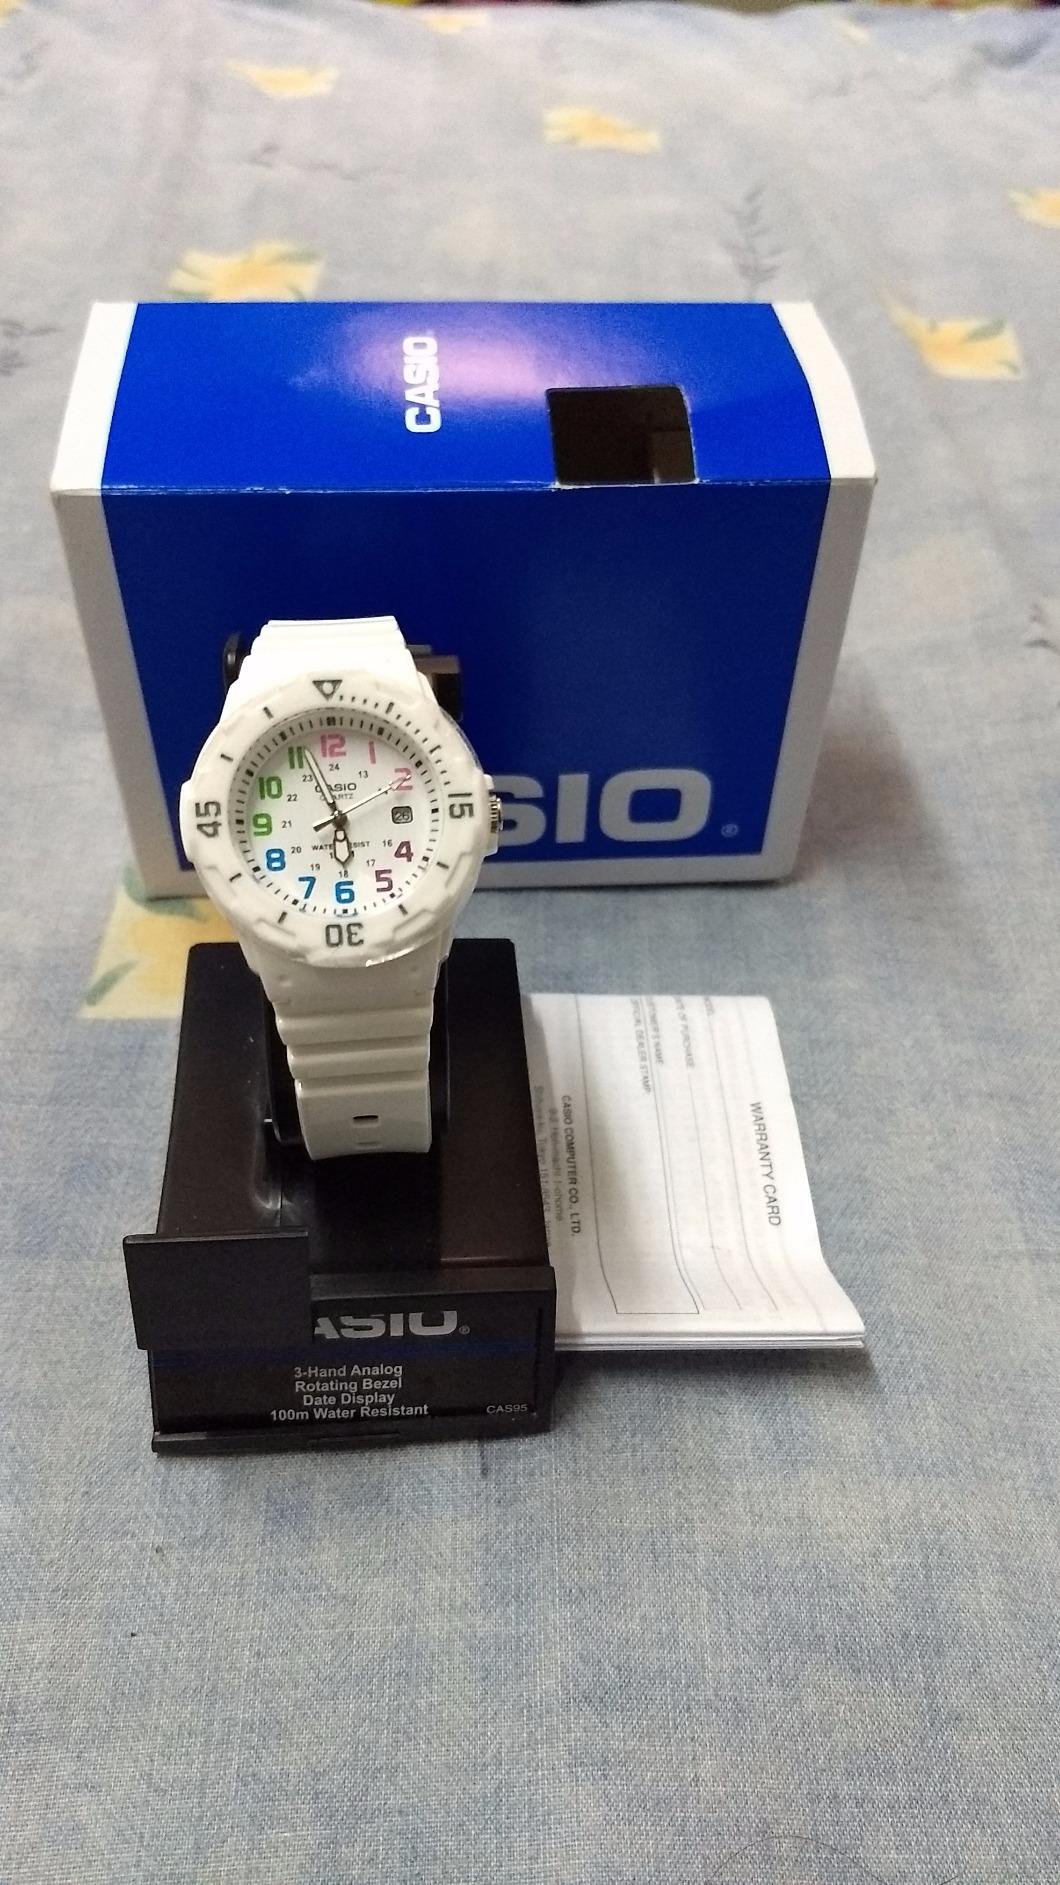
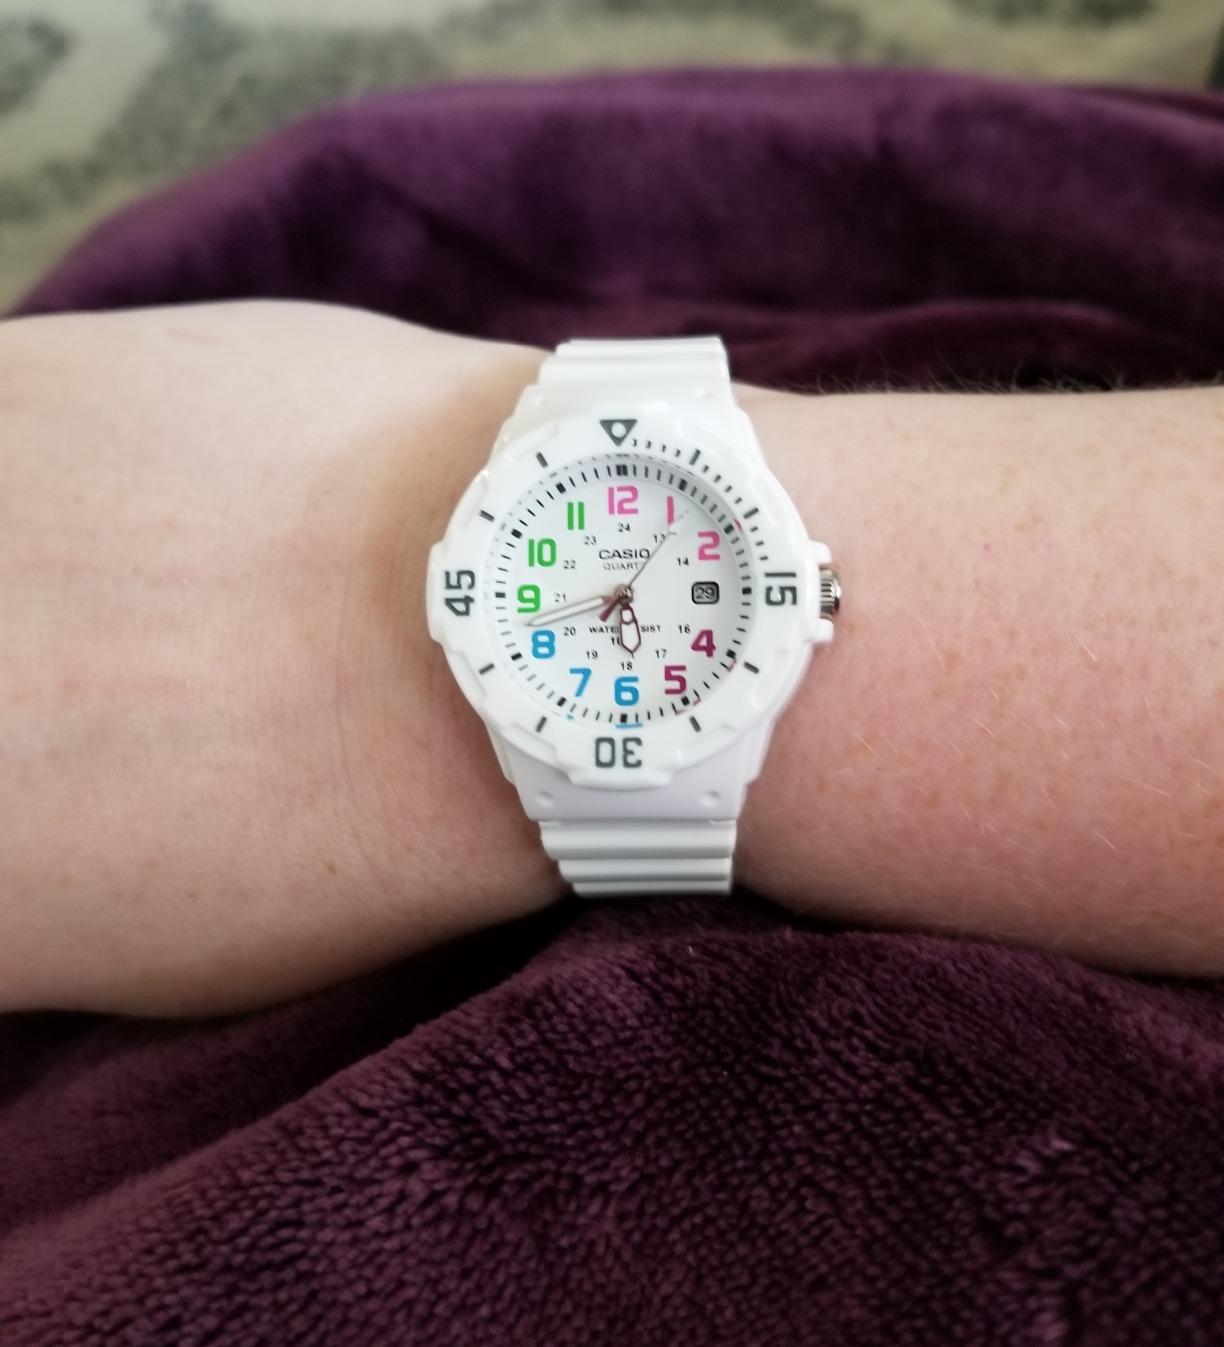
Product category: accessories_watch
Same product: yes